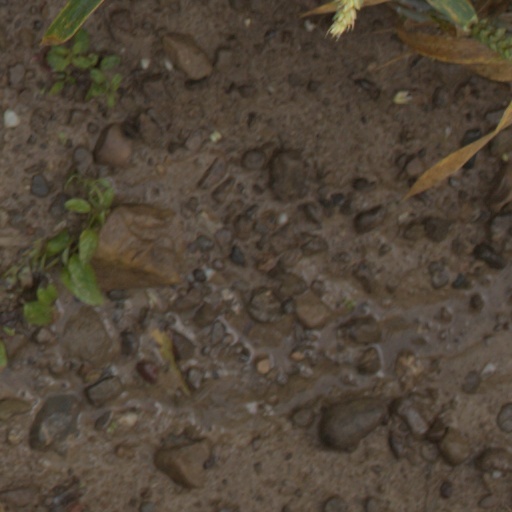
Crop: wheat